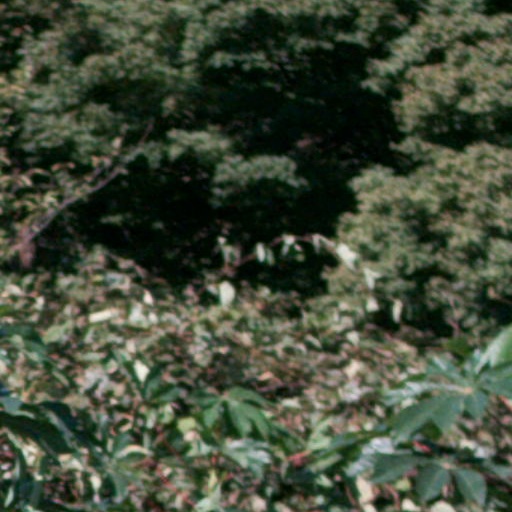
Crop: cassava